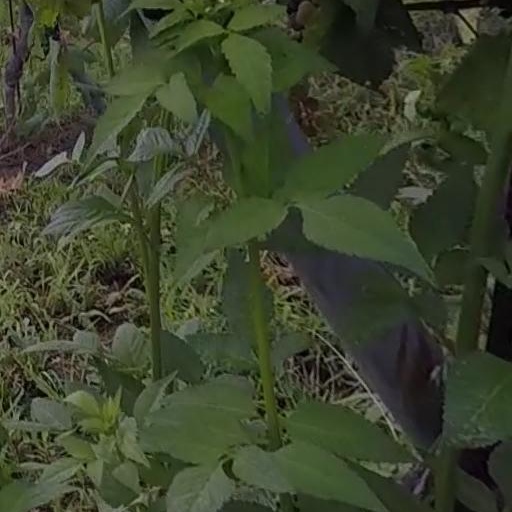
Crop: grape